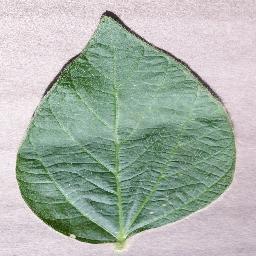
Label: Soybean___healthy